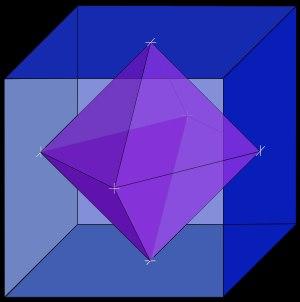
En géométrie euclidienne, un solide de Platon est un polyèdre régulier et convexe. Tandis que les polygones réguliers et convexes de la géométrie plane sont en nombre infini, il existe seulement cinq solides de Platon.
En physique du solide et physique de la matière condensée, la densité d'états électroniques, en anglais Density of States ou DOS, quantifie le nombre d'états électroniques susceptibles d’être occupés, et possédant une énergie donnée dans le matériau considéré. Elle est généralement notée par l'une des lettres g, ρ, D, n ou N. Plus précisément, on définit la densité d'états par le fait que est le nombre d'états électroniques disponibles, avec une énergie comprise entre et, par unité de volume du solide ou par maille élémentaire du cristal étudié. Le concept de densité d’états existe pour les bosons aussi bien que les fermions. Cette quantité peut être calculée dès lors que la relation de dispersion est connue.